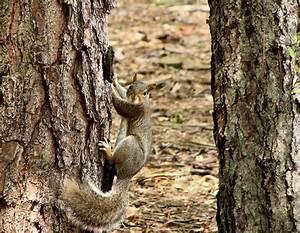
squirrel